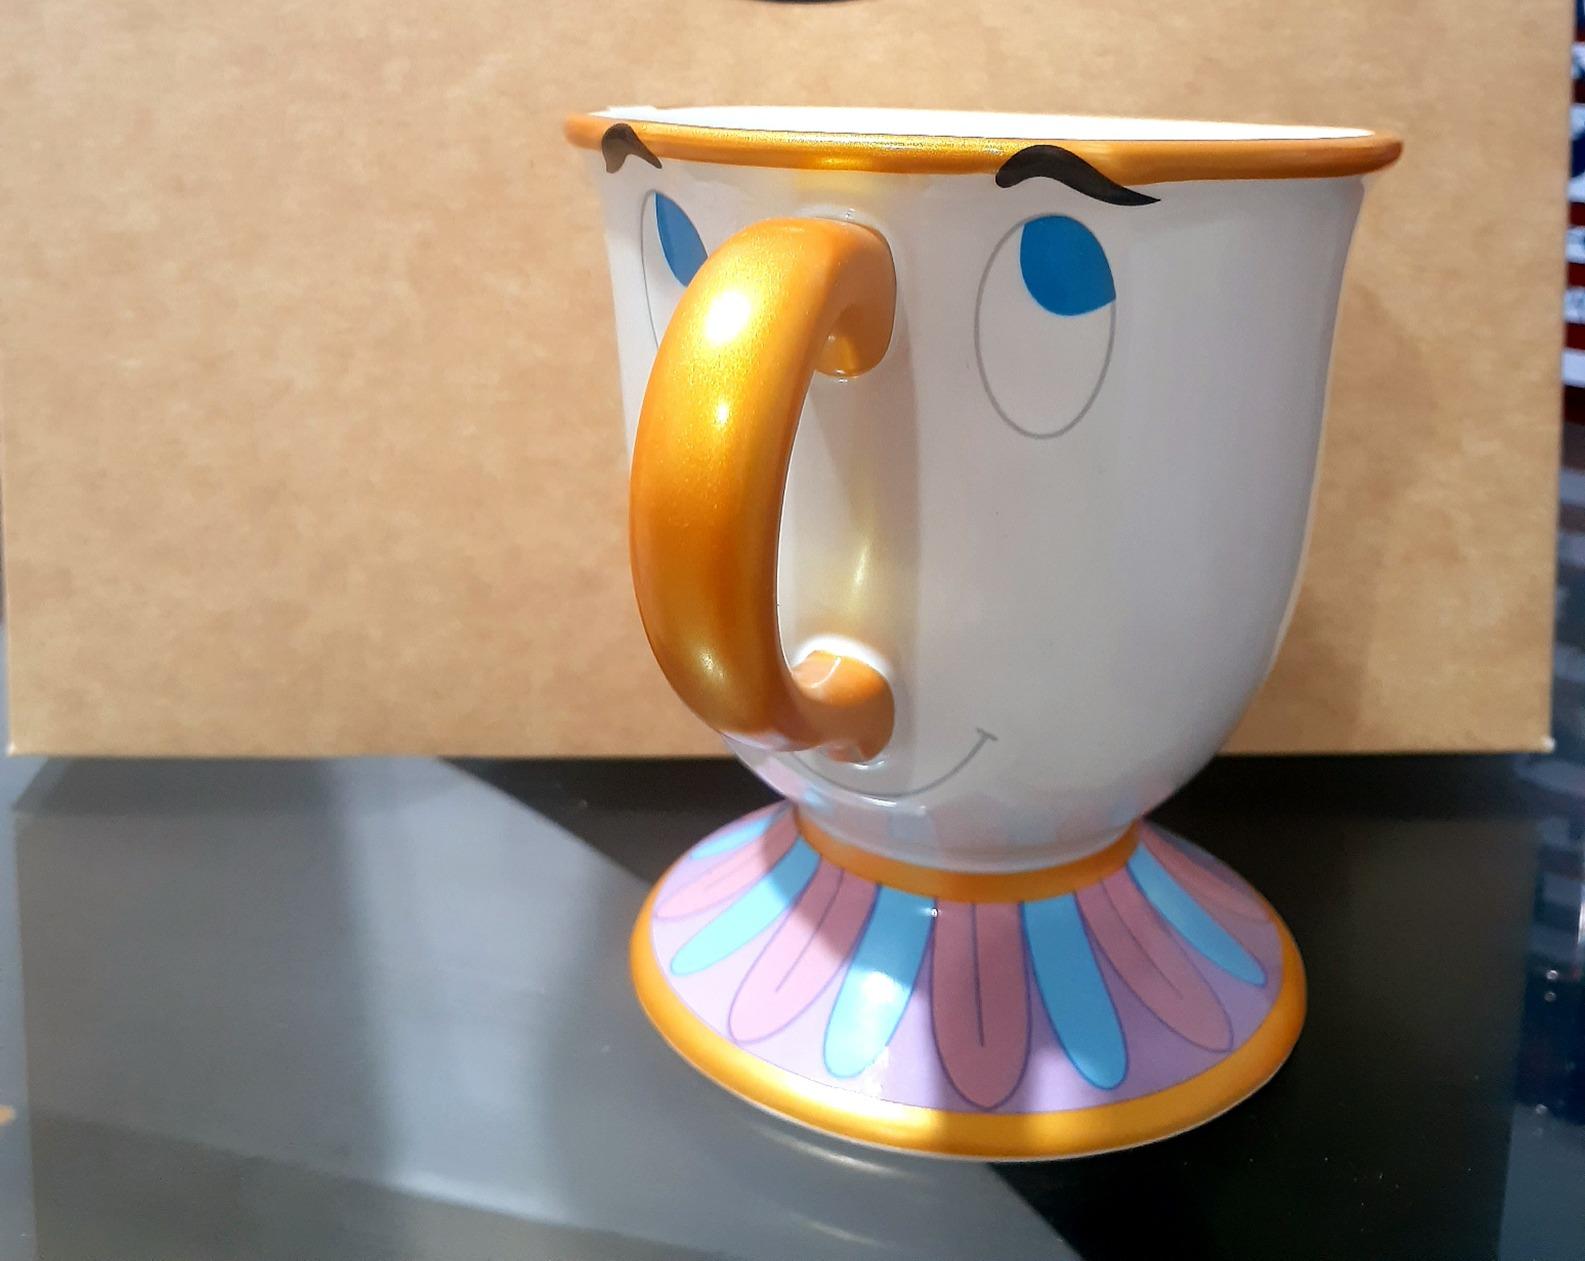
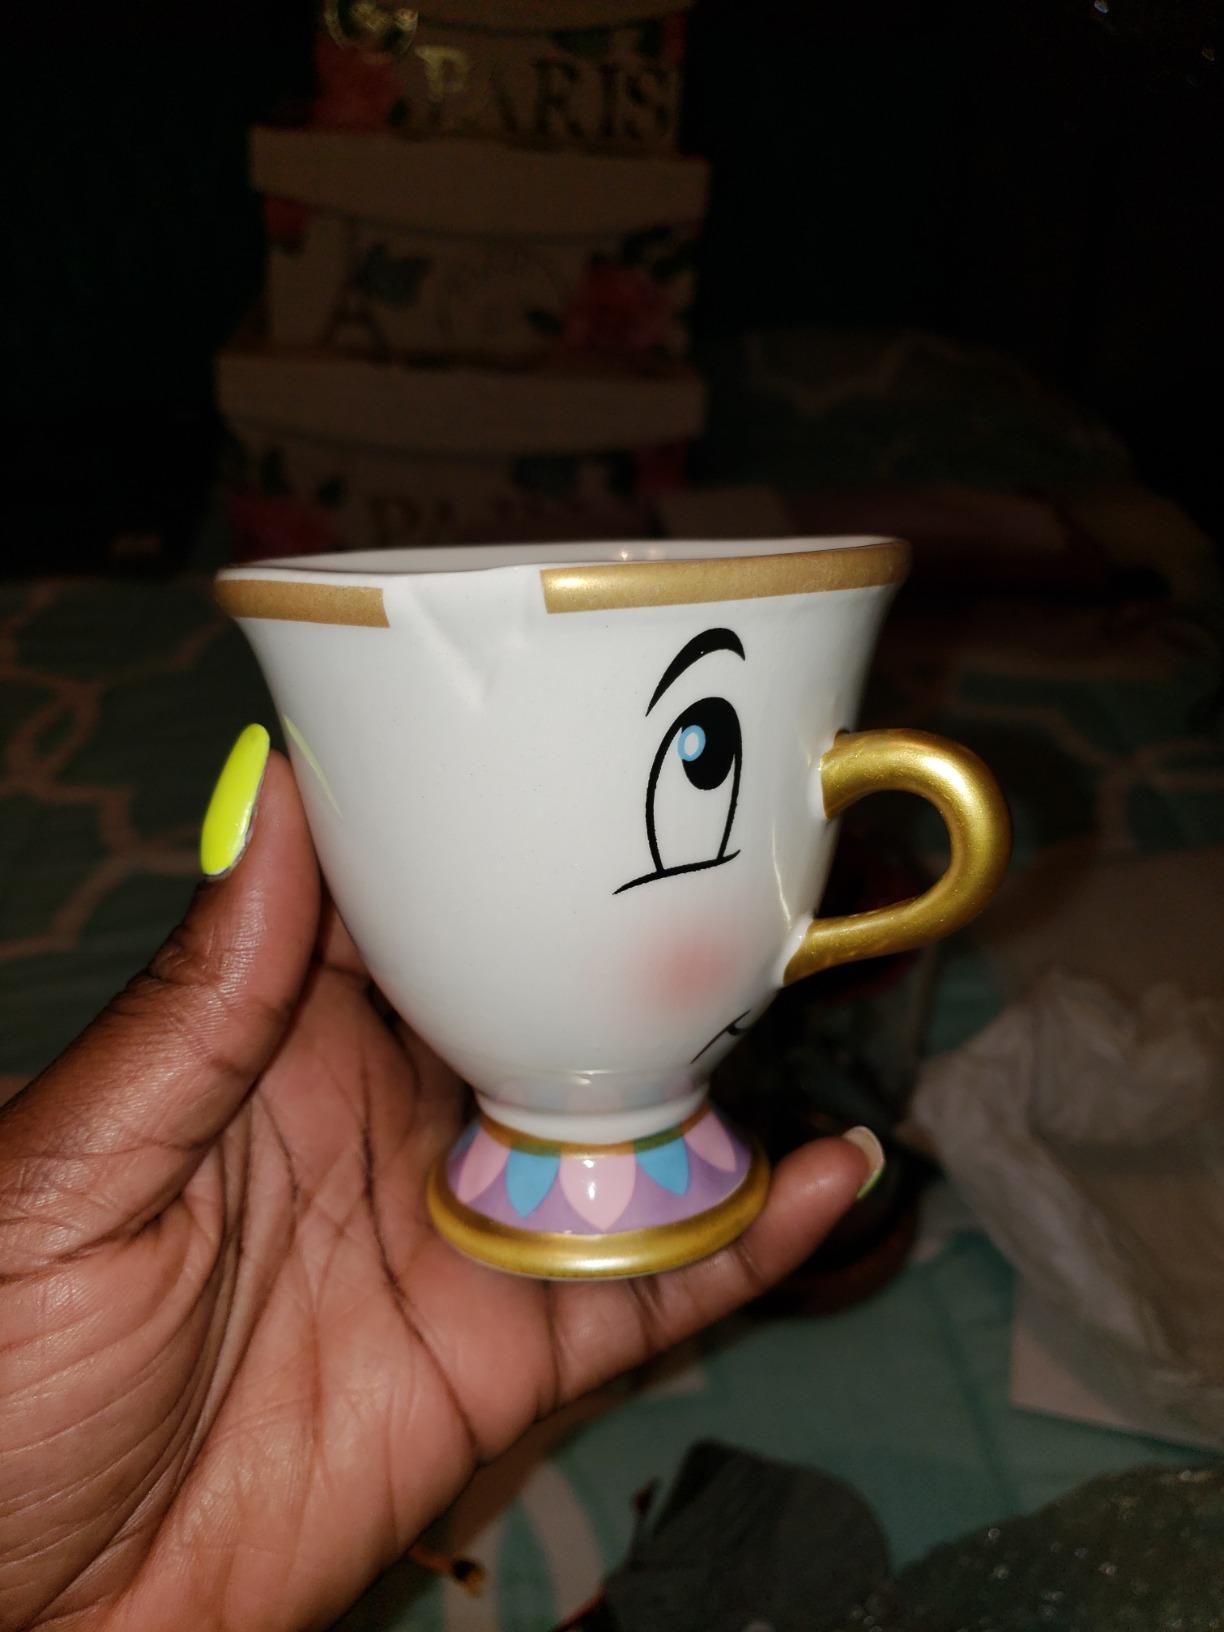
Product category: items_mug
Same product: no